Boeing 757

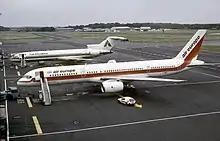
Side view of twin-engine jet on tarmac, with attached airstairs and support vehicle, along with a trijet aircraft in the background.

A new aft-loaded shape which produced lift across most of the upper wing surface, instead of a narrow band as in previous airfoil designs, was used for the 757's wings. The more efficient wings had less drag and greater fuel capacity, and were similar in configuration to those on the 767. A wider wingspan than the 727's produced less lift-induced drag, while larger wing roots increased undercarriage storage space and provided room for future stretched versions of the aircraft.